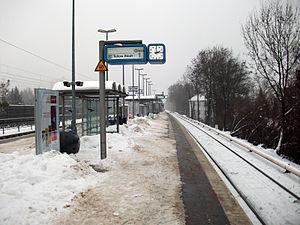
La gare de Berlin Osdorfer Straße est une gare ferroviaire allemande de la ligne de Berlin à Halle. Elle est située à 13 km au sud-ouest du centre-ville, au croisement d'Osdorfer Straße et Hildburghauser Straße, dans le quartier de Lichterfelde, à Berlin.